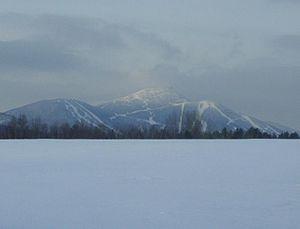
Le pic Jay, en anglais Jay Peak, est un sommet de 1 176 mètres d'altitude situé dans la municipalité de Jay, dans le comté d'Orleans au Vermont, dans le Nord-Est des États-Unis, tout près de la frontière avec le Canada.